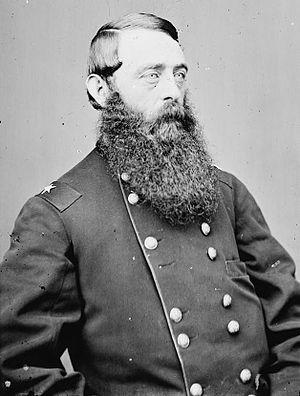
La bataille de Haw's Shop, se déroule le 28 mai 1864 dans le comté de Hanover, en Virginie, dans le cadre de la campagne terrestre que mène le lieutenant-général Ulysses Grant de l’Union contre l’Armée de Virginie du Nord du général confédéré Robert Lee, pendant la guerre de Sécession.
La bataille de Trevilian Station est une bataille de la guerre de Sécession qui s'est déroulée les 11 et 12 juin 1864, durant l'Overland Campaign lancée par Ulysses Simpson Grant contre l'armée de Virginie du Nord du général Robert Lee. Trevilian Station fut la plus importante bataille de cavalerie de la guerre de Sécession. La cavalerie de l'Union, commandée par Philip Sheridan, y fut défaite par celle des États confédérés, dirigée par Wade Hampton III et Fitzhugh Lee.
David McMurtrie Gregg est un fermier, un diplomate, et un général de cavalerie de l'Union au cours de la guerre de Sécession.